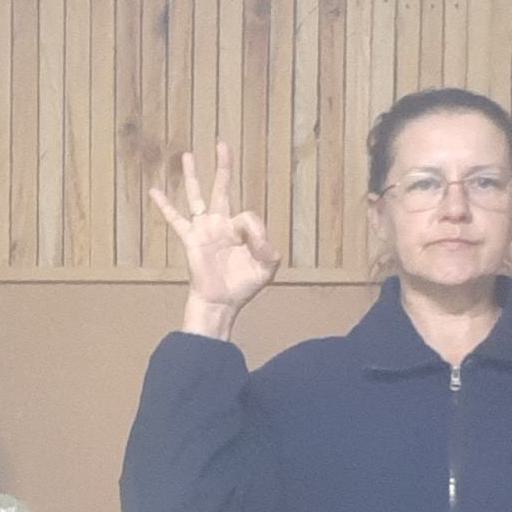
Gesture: ok